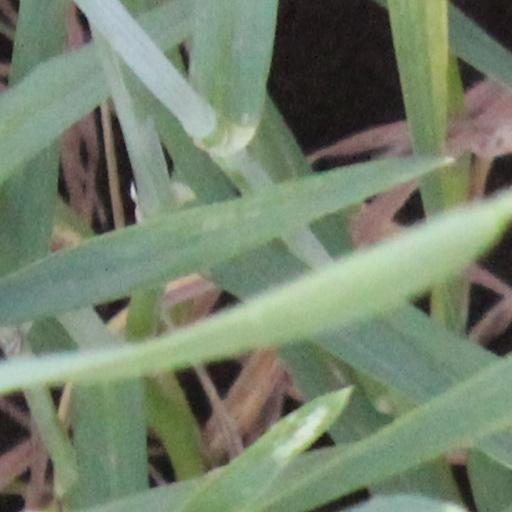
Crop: wheat